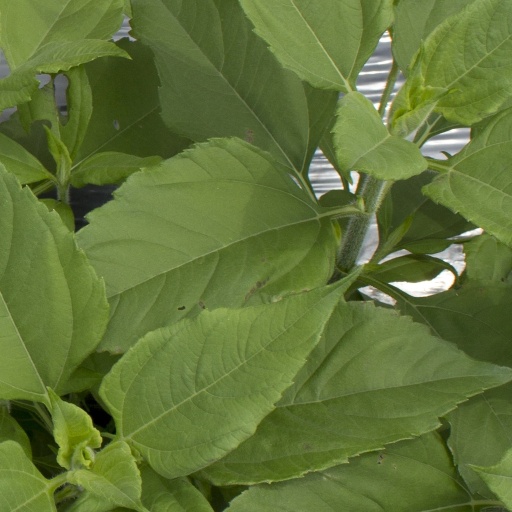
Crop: Jerusalem artichoke